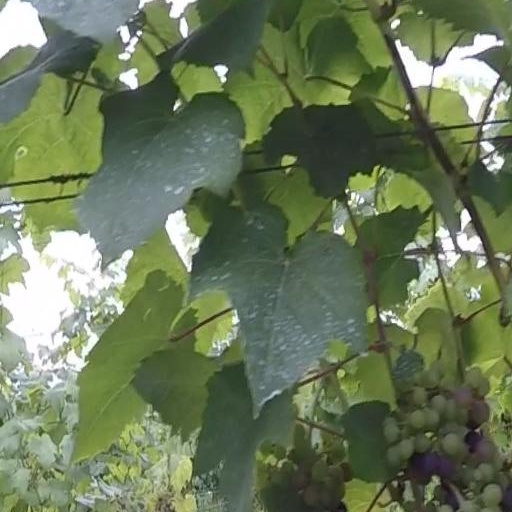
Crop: grape